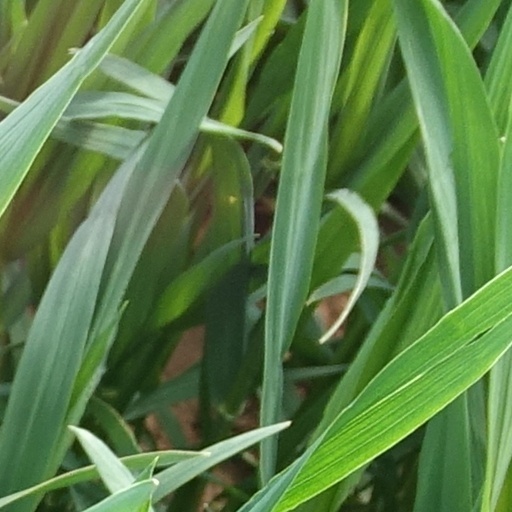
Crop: wheat